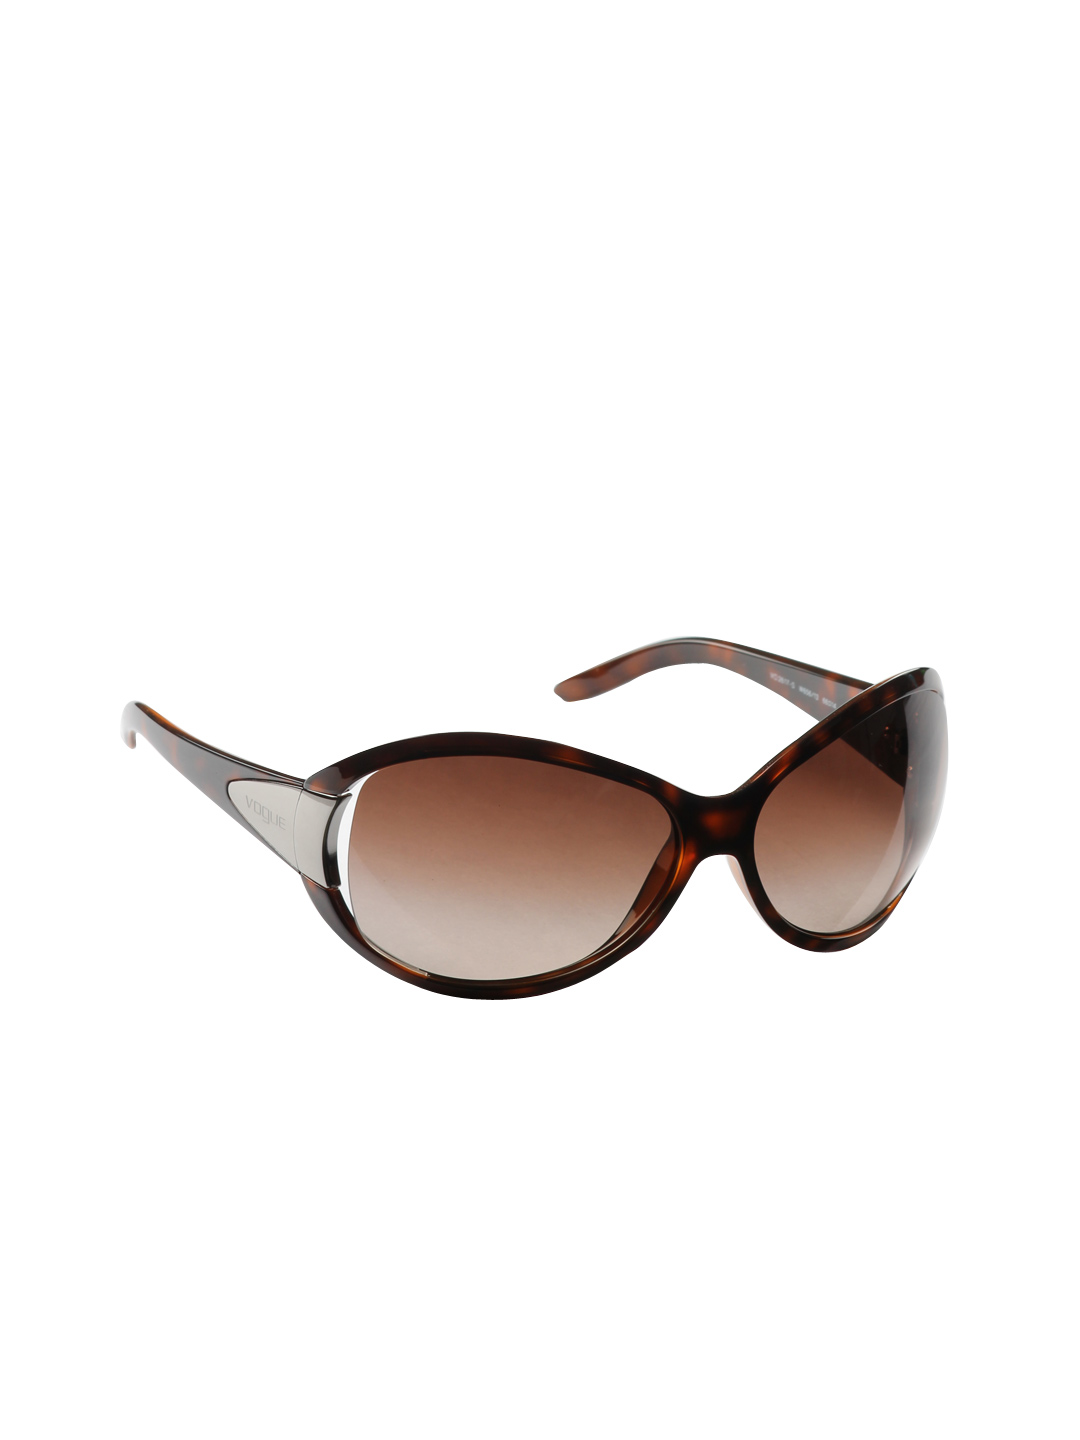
Vogue Women Brown Sunglasses
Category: Accessories / Eyewear / Sunglasses
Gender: Women
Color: Brown
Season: Winter 2016
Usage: Casual